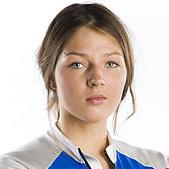
Age: 19